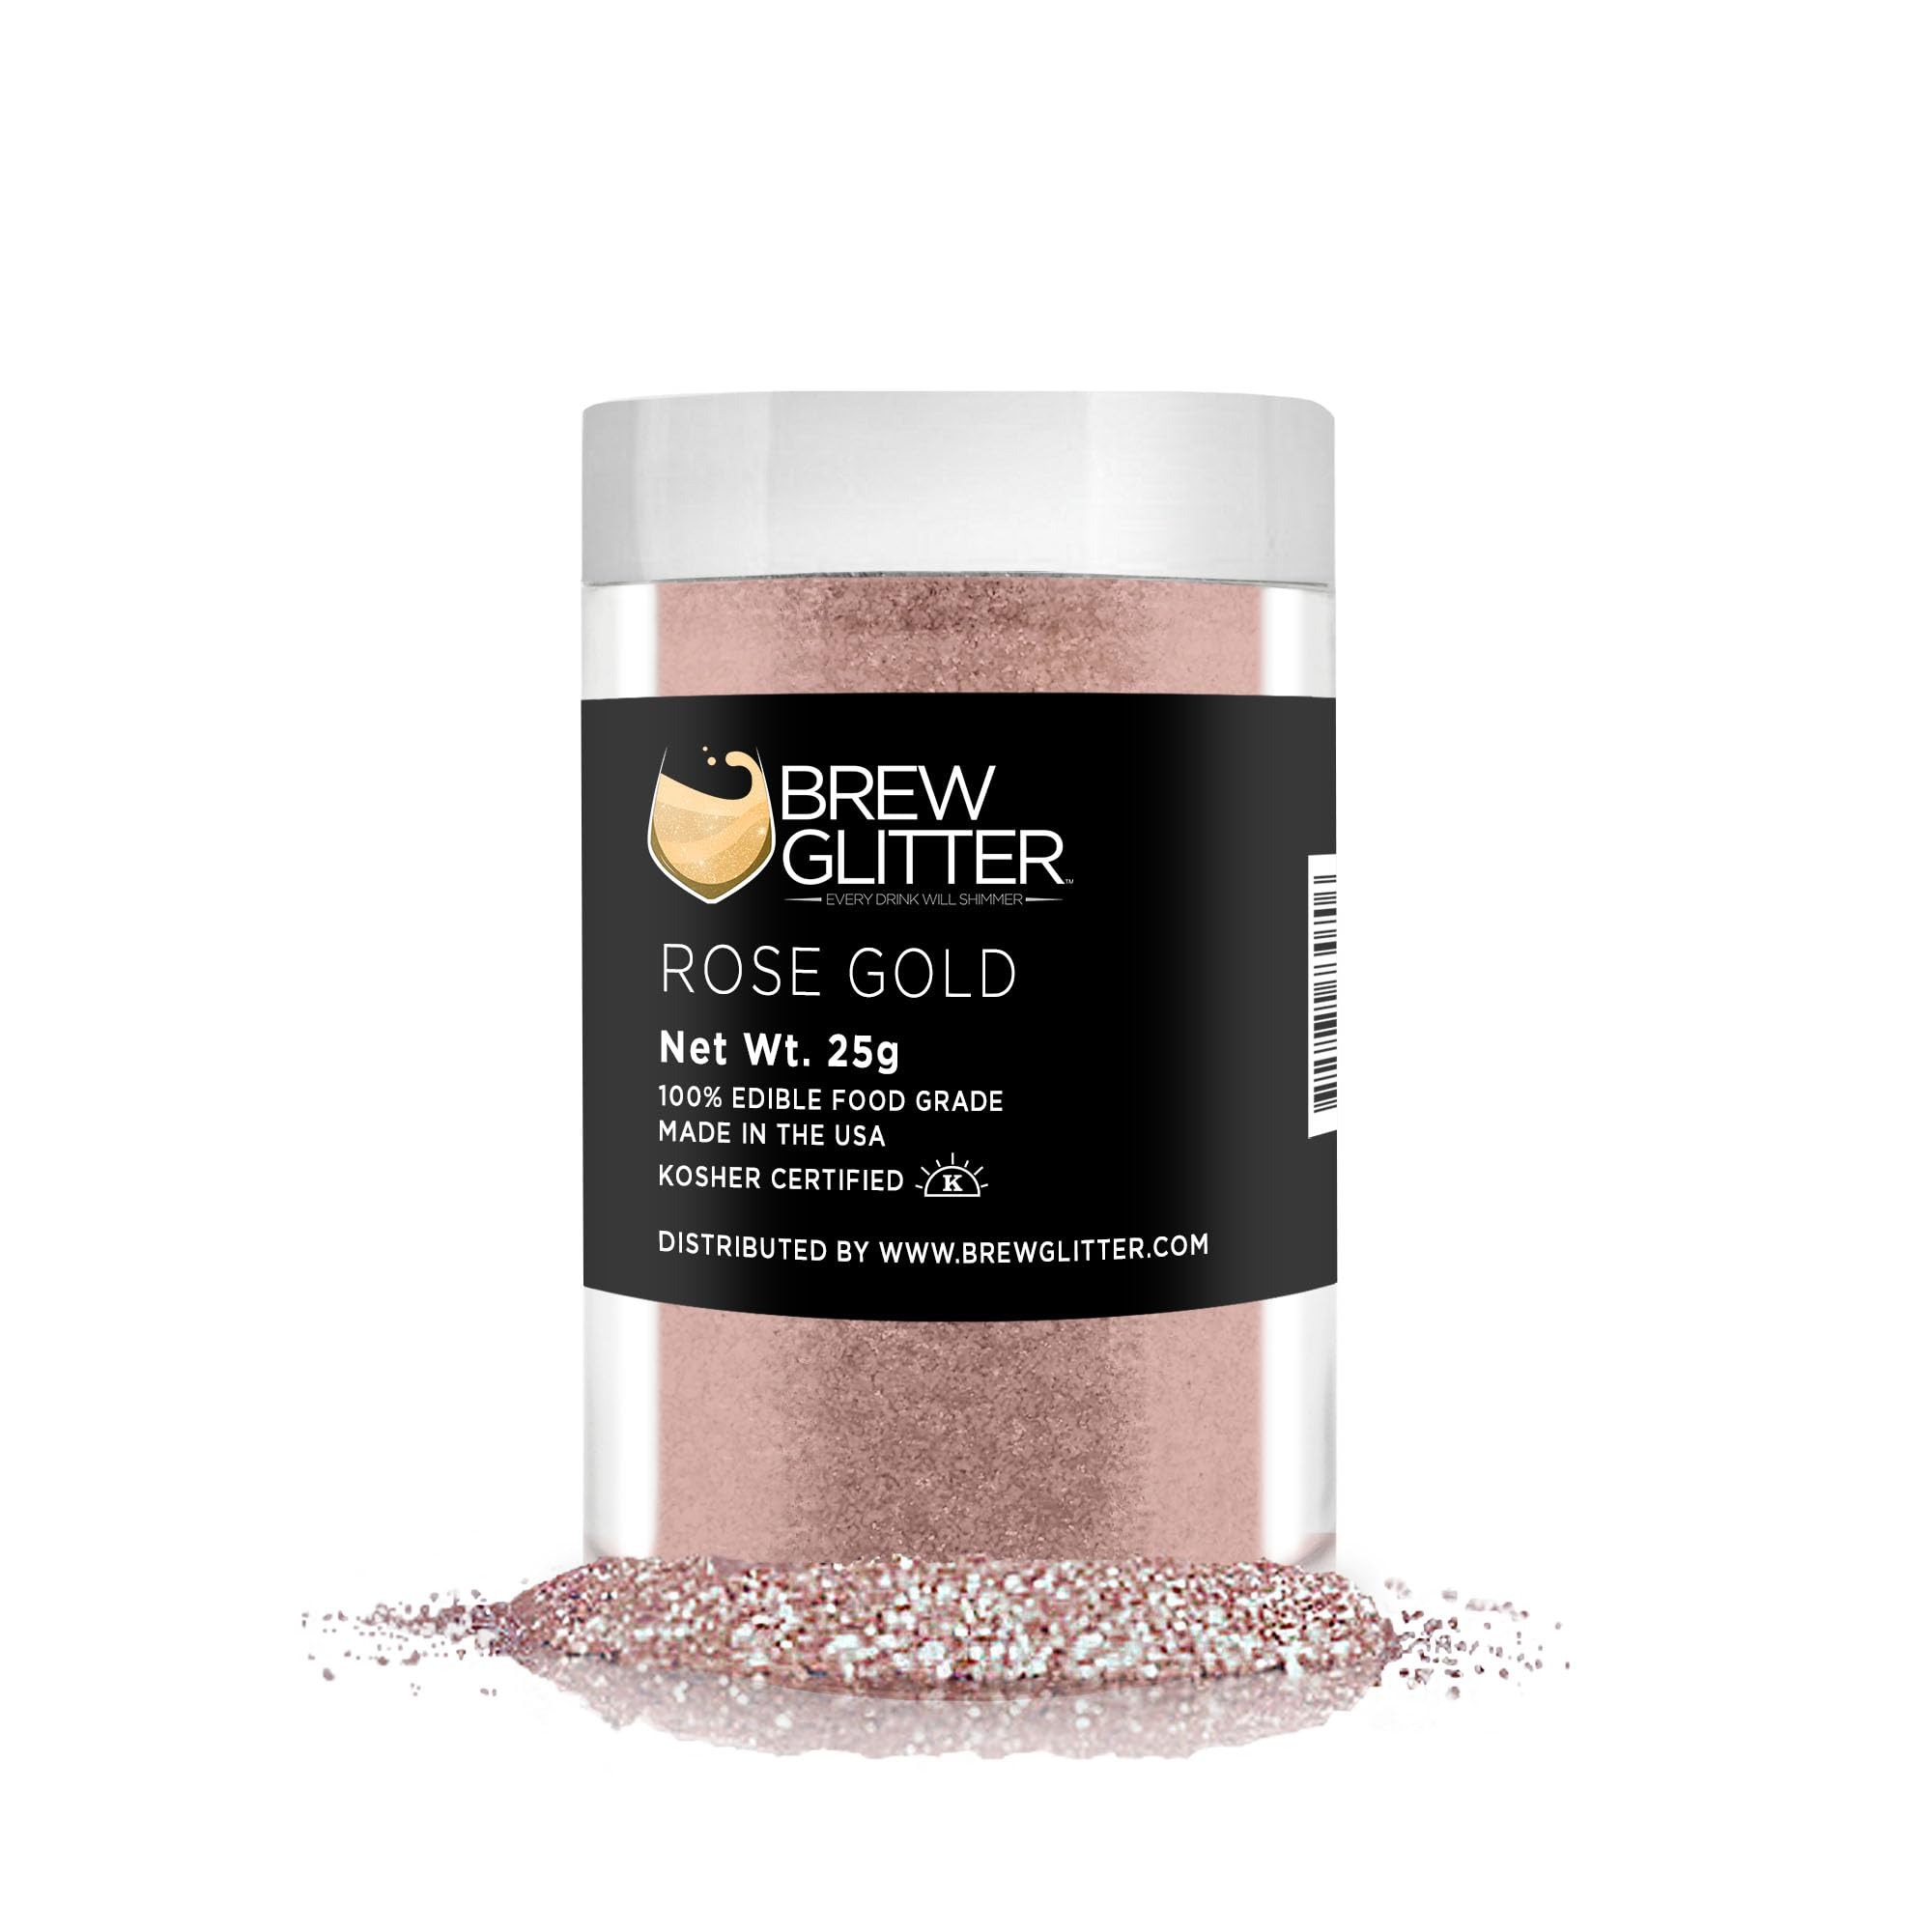
Item Name: Rose Gold BREW GLITTER Edible Glitter For Drinks, Cocktails, Beer, Garnish Glitter & Beverages | KOSHER & HALAL Certified | 100% Edible & Food Grade | Vegan, Gluten, Nut Free (25g, Rose Gold)
Bullet Point 1: Rose Gold BREW GLITTER Edible Glitter For Drinks, Cocktails, Beer, Drink Garnish & Beverages | KOSHER Certified | 100% Edible & Food Grade| Kosher Certified | Vegan, Gluten, Nut Free
Bullet Point 2: EDIBLE GLITTER FOR DRINKS WHOLESALE & BULK: Brew Glitter In 4 Gram, 25 Gram, 45 Gram Shaker, 50 Gram, 1lb, & Kilogram Sizes To Give You The Best Savings For Your Needs!
Bullet Point 3: MADE IN THE USA: 100% Edible Food Grade Glitter, Dairy Free, Gluten Free, Vegan Friendly & KOSHER Certified!
Product Description: <p>Our Brew Glitter Edible Glitter is a beautiful shimmery food-grade glitter the perfect compliment to put in alcohol & non-alcoholic drinks & all types of beverages. </p> <p>Our Our Edible Beverage Glitter are made with 100% KOSHER Certified and does not Dissolve.</p> <p>Perfect for any party or festive outing, Bakell's Edible Glitter for Drinks (Registered Trademark Brew Glitter) will make your next fun occasion sparkle.</p> <p>MADE IN THE USA with Dairy Free, Gluten Free & Vegan ingredients! </p> <p>Bakell is the #1 site for edible glitter, luster dusts, cake decorating supplies & baking products! Bakell was started by bakers, for bakers! </p> <p>At Bakell our motto, slogan and way of life has always been right in our logo “Live Well, Bake Well!” </p><p><strong> Brew Glitter</strong>- Brew Glitter mixed in liquids is a beautiful shimmery swirl that gives the liquid a classy pop. </p> <p>Each unique color is designed to specifically enhance drinks color variations while still shimmering when swirled. </p> <p>Brew Glitter will not dissolve, however it will settle to the bottom if left unattended for long periods of time. </p> <p>Simply stir & serve and watch your guests be amazed!</p> <p> <strong>Bakell constantly strives to offer the best in quality & superior customer service!</strong></p>
Value: 1.0
Unit: Count

Price: 42.98